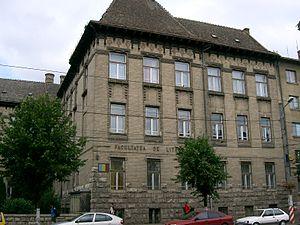
L'université Babeș-Bolyai est une université publique roumaine fondée en 1959 à Cluj-Napoca, en Transylvanie, par la fusion de l'université Babeș, de langue roumaine, et de l'université Bolyai, de langue hongroise, toutes deux fondées en 1945 et issues de l'ancienne université François-Joseph.